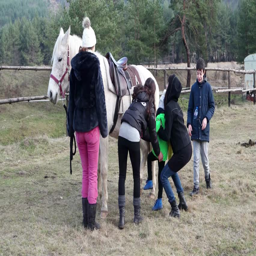
a city : little happy girl sit down on a white horse for a ride